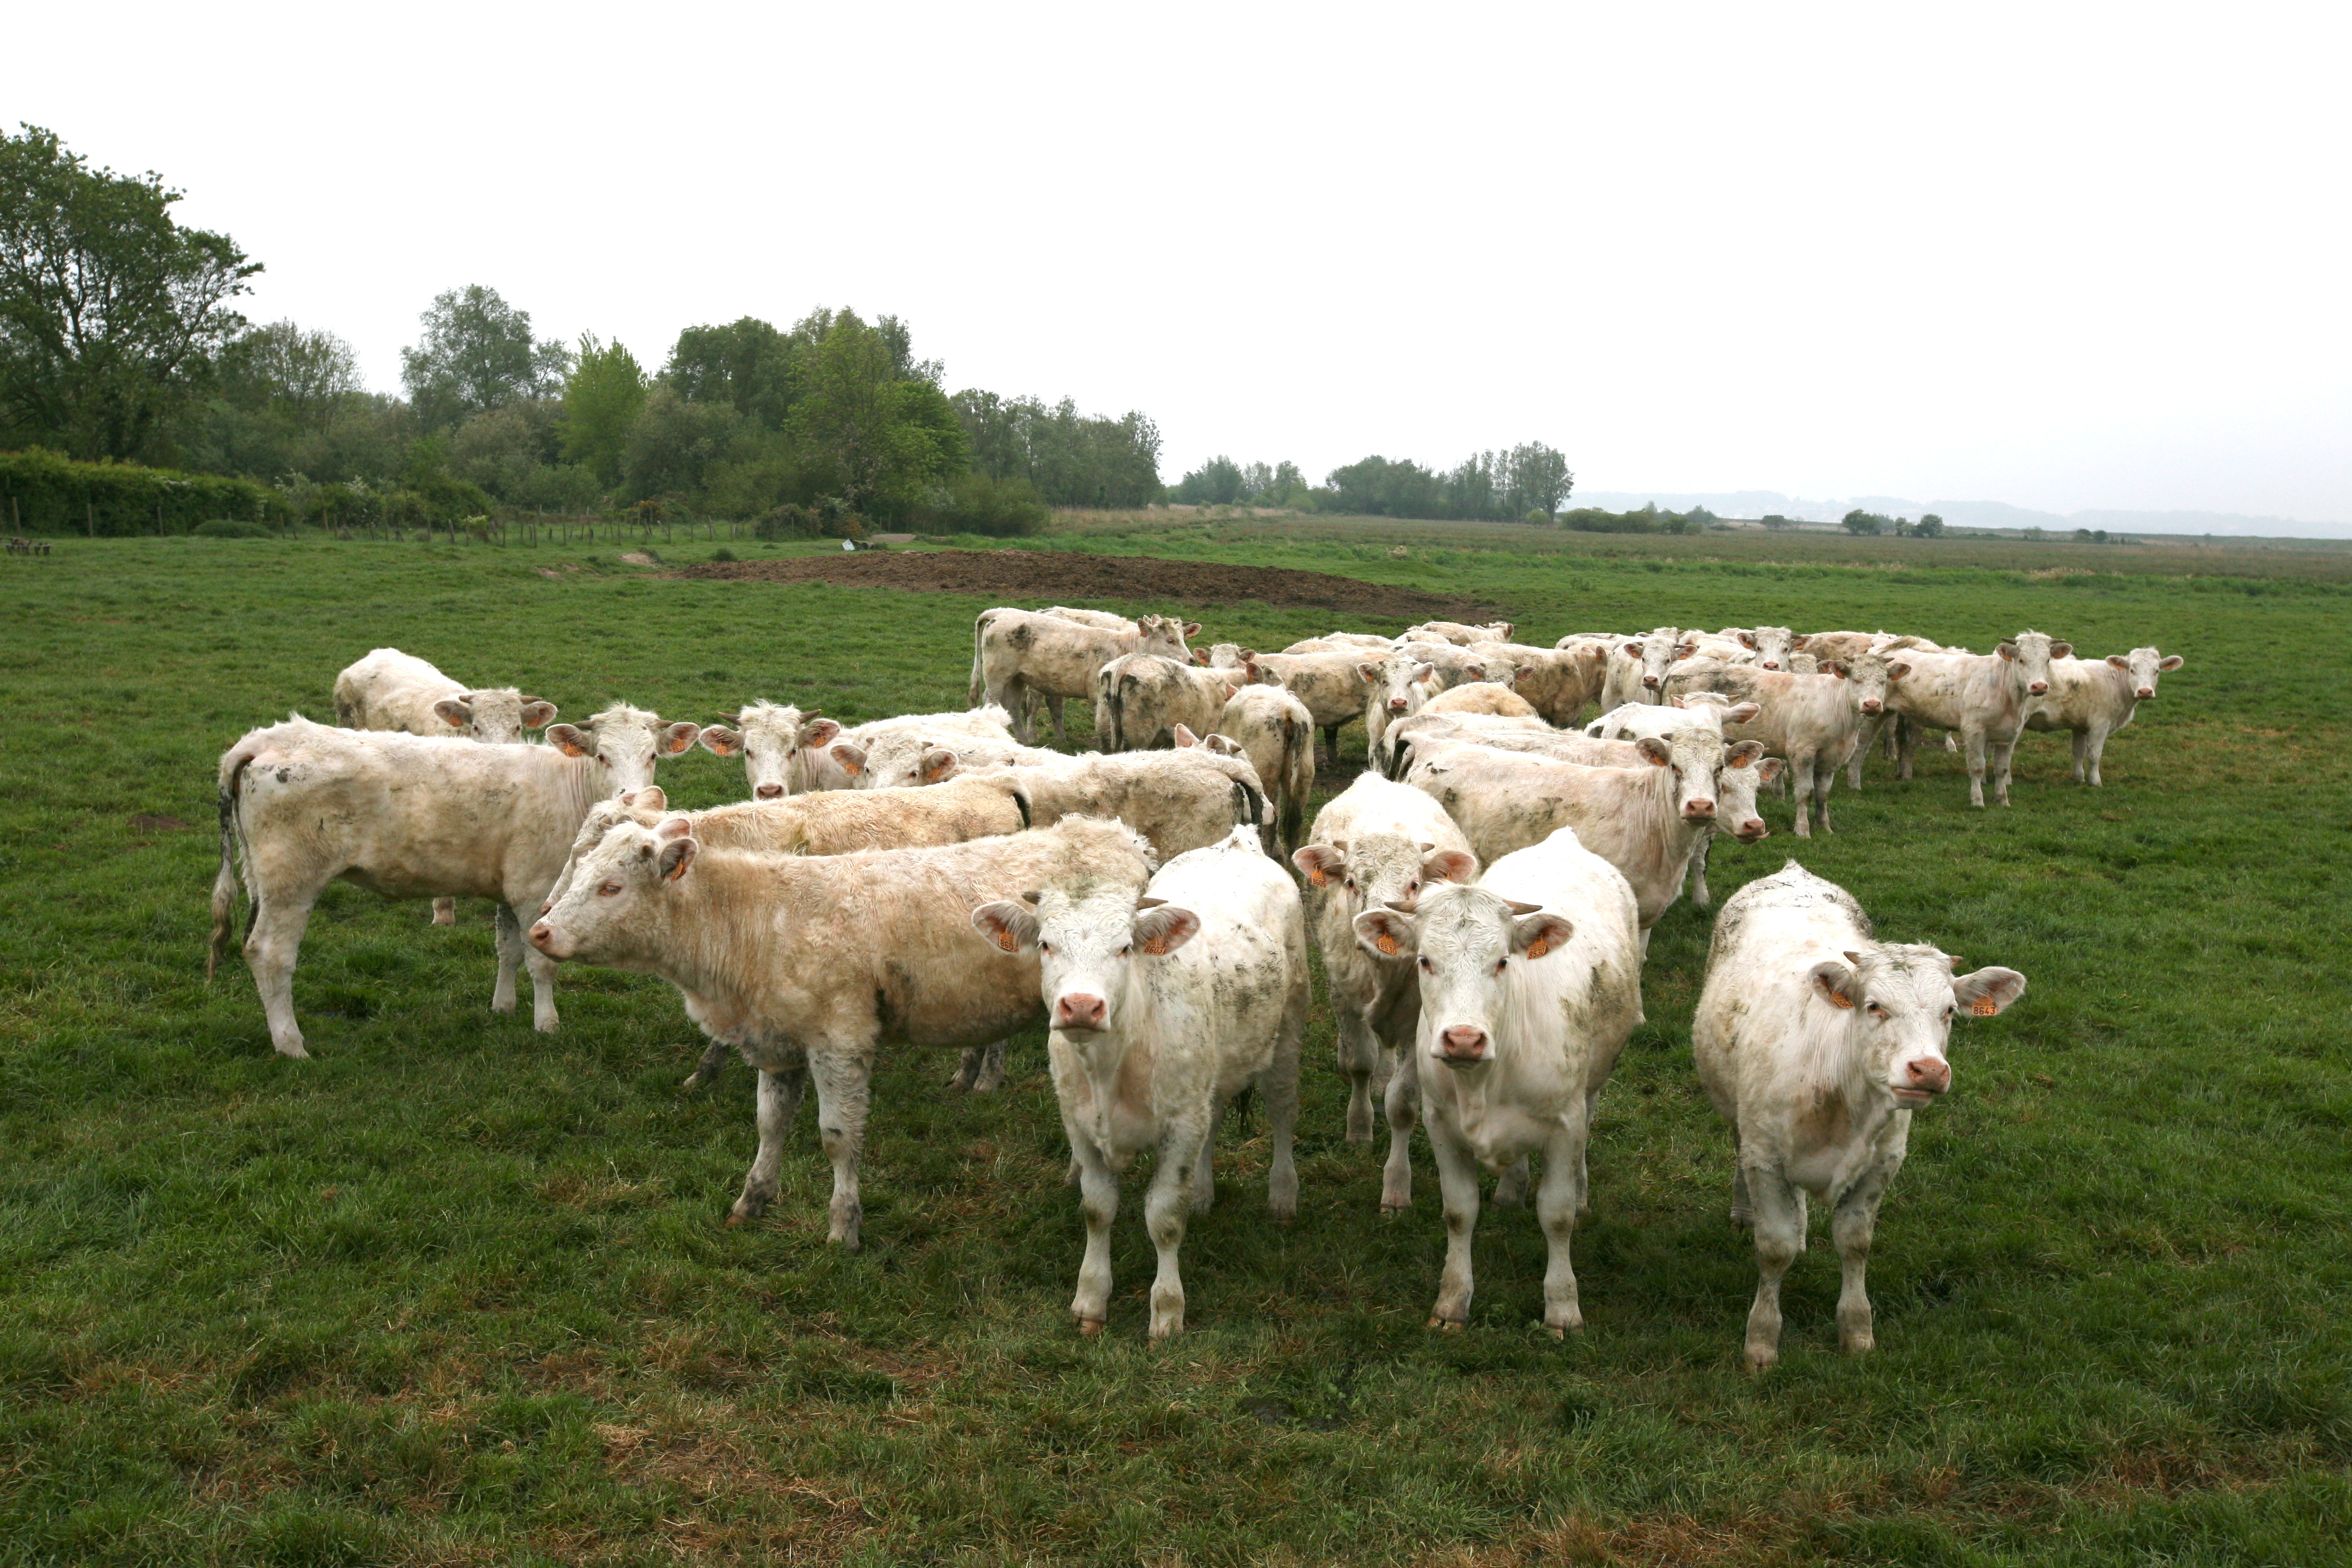
field, farm, meadow, prairie, countryside, cow, herd, pasture, grazing, sheep, mammal, fauna, grassland, vertebrate, sheeps, bo, campagne, vaca, vache, troupeau, somme, koe, picardie, kuh, ko, mucca, lehm, heifer, krowa, k r, baiedesomme, herding, goatherd, cattle like mammal, cow goat family